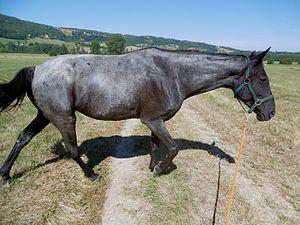
trotteur français, reflets argentés sous le soleil( alicia of night ) Français